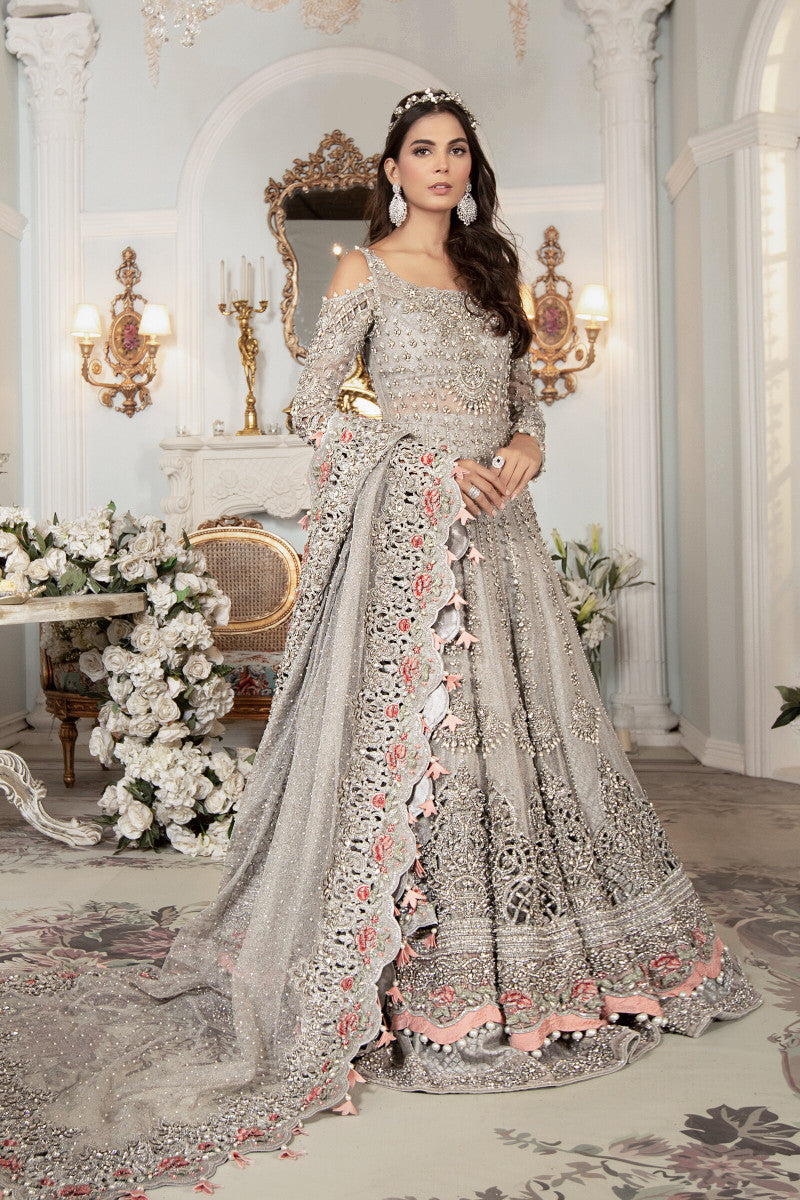
grey pink embroidered net lehenga